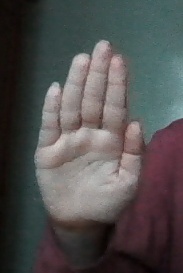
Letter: seen